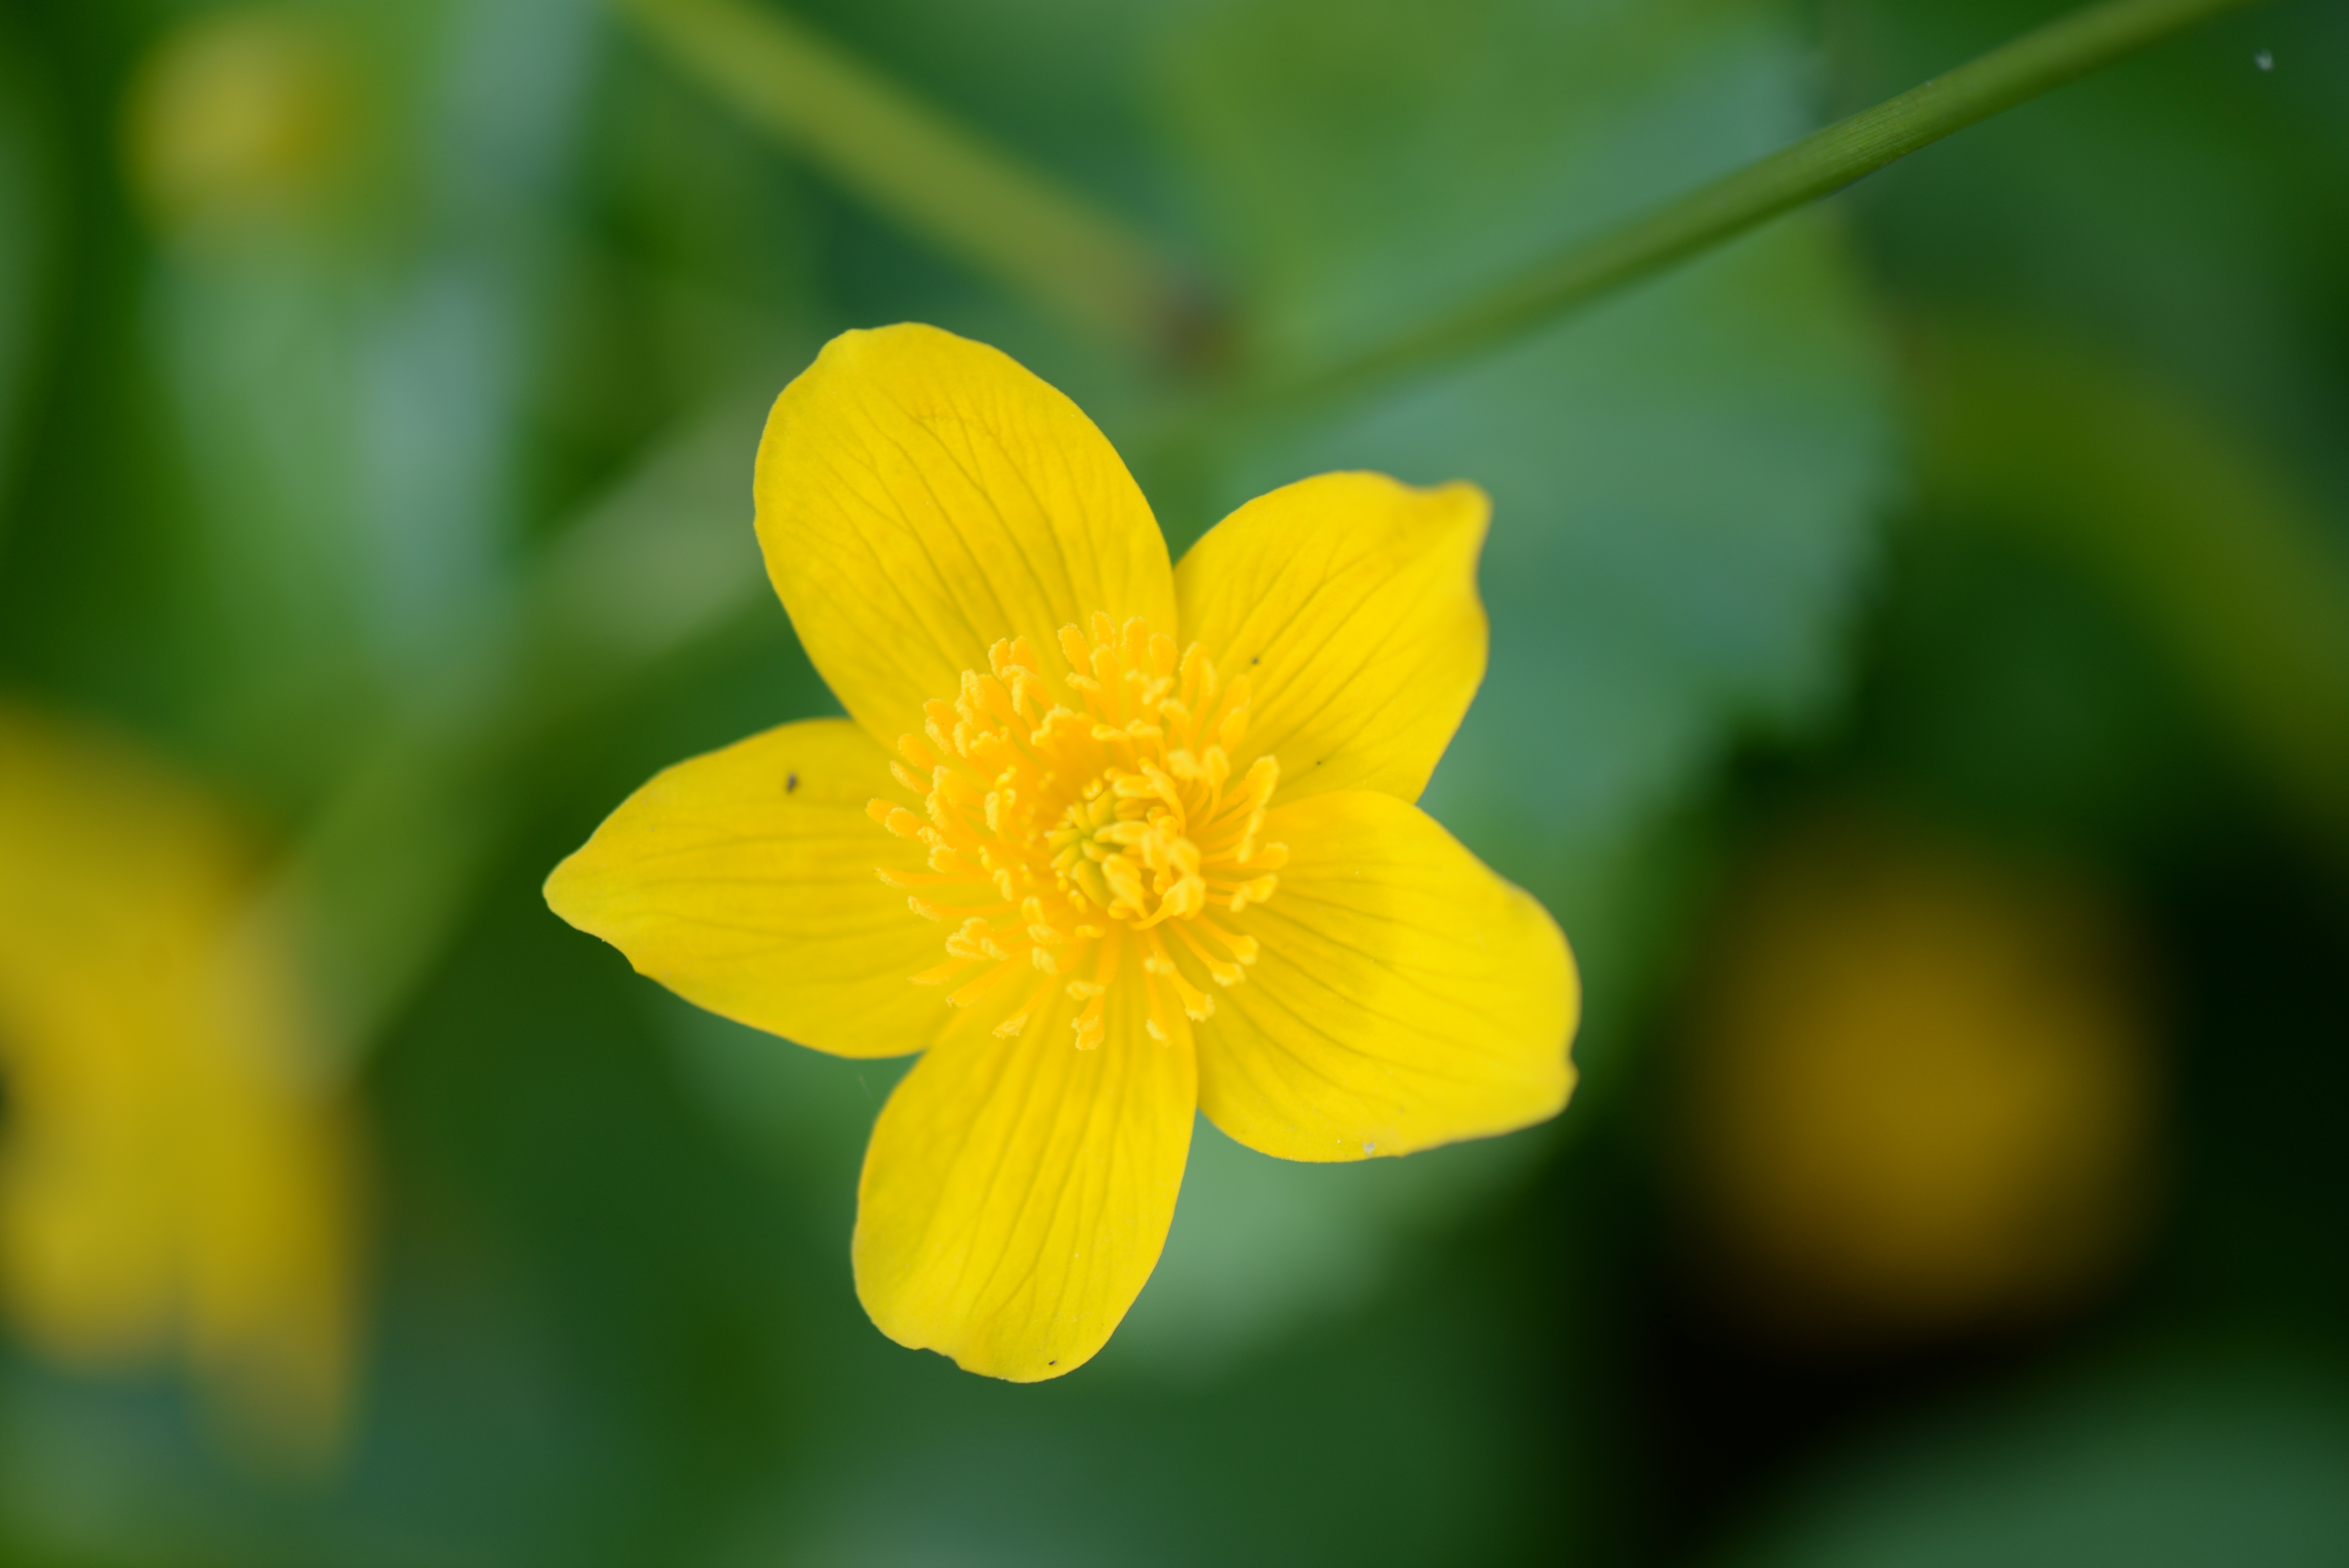
blossom, plant, flower, petal, bloom, spring, macro, yellow, aquatic plant, flora, wildflower, close up, cool image, cool photo, hypericum, macro photography, herbaceous plant, caltha palustris, plant stem, wood sorrel family